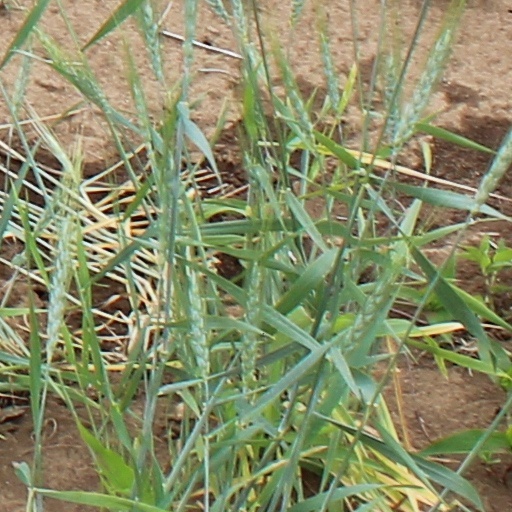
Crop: wheat